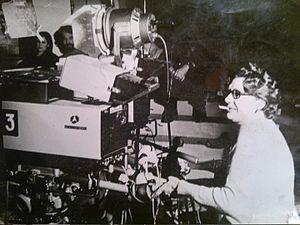
Monique Créteur, le 9 novembre 1974 lors de la captation d'Ubu roi joué par Le petit théâtre de marionnettes de Nantes filmé par FR3 au théâtre du C.I.O. Photo noir &amp
Monique Créteur, née le 16 août 1931 à Vertou, est une femme de théâtre et actrice française.